St Joseph's Church, Dorking

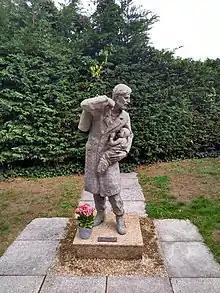
Saint Joseph with the Christ Child

The church has a close relationship with the nearby St Joseph's Catholic Primary School. St Joseph's is the only Catholic school in Dorking and was founded alongside the church in 1873, also by the Duchess of Norfolk. In 1887, a group of Servite Nuns ran the school and continued to do so until 1970. In that year the school moved to its present site on Norfolk Road.